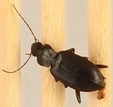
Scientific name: Calathus advena
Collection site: Rocky Mountains NEON (RMNP), plot RMNP_007